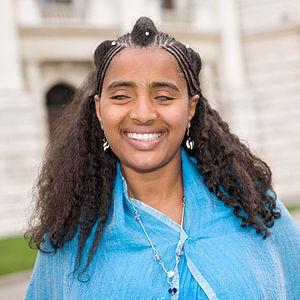
Yetnebersh Nigussie, née le 24 janvier 1982 à Amhara Saint Wollo, est une avocate éthiopienne, militante des droits des personnes handicapées, également impliquée dans la lutte contre le sida pendant sa jeunesse. Elle a été récompensé par le Prix Nobel alternatif en 2017.